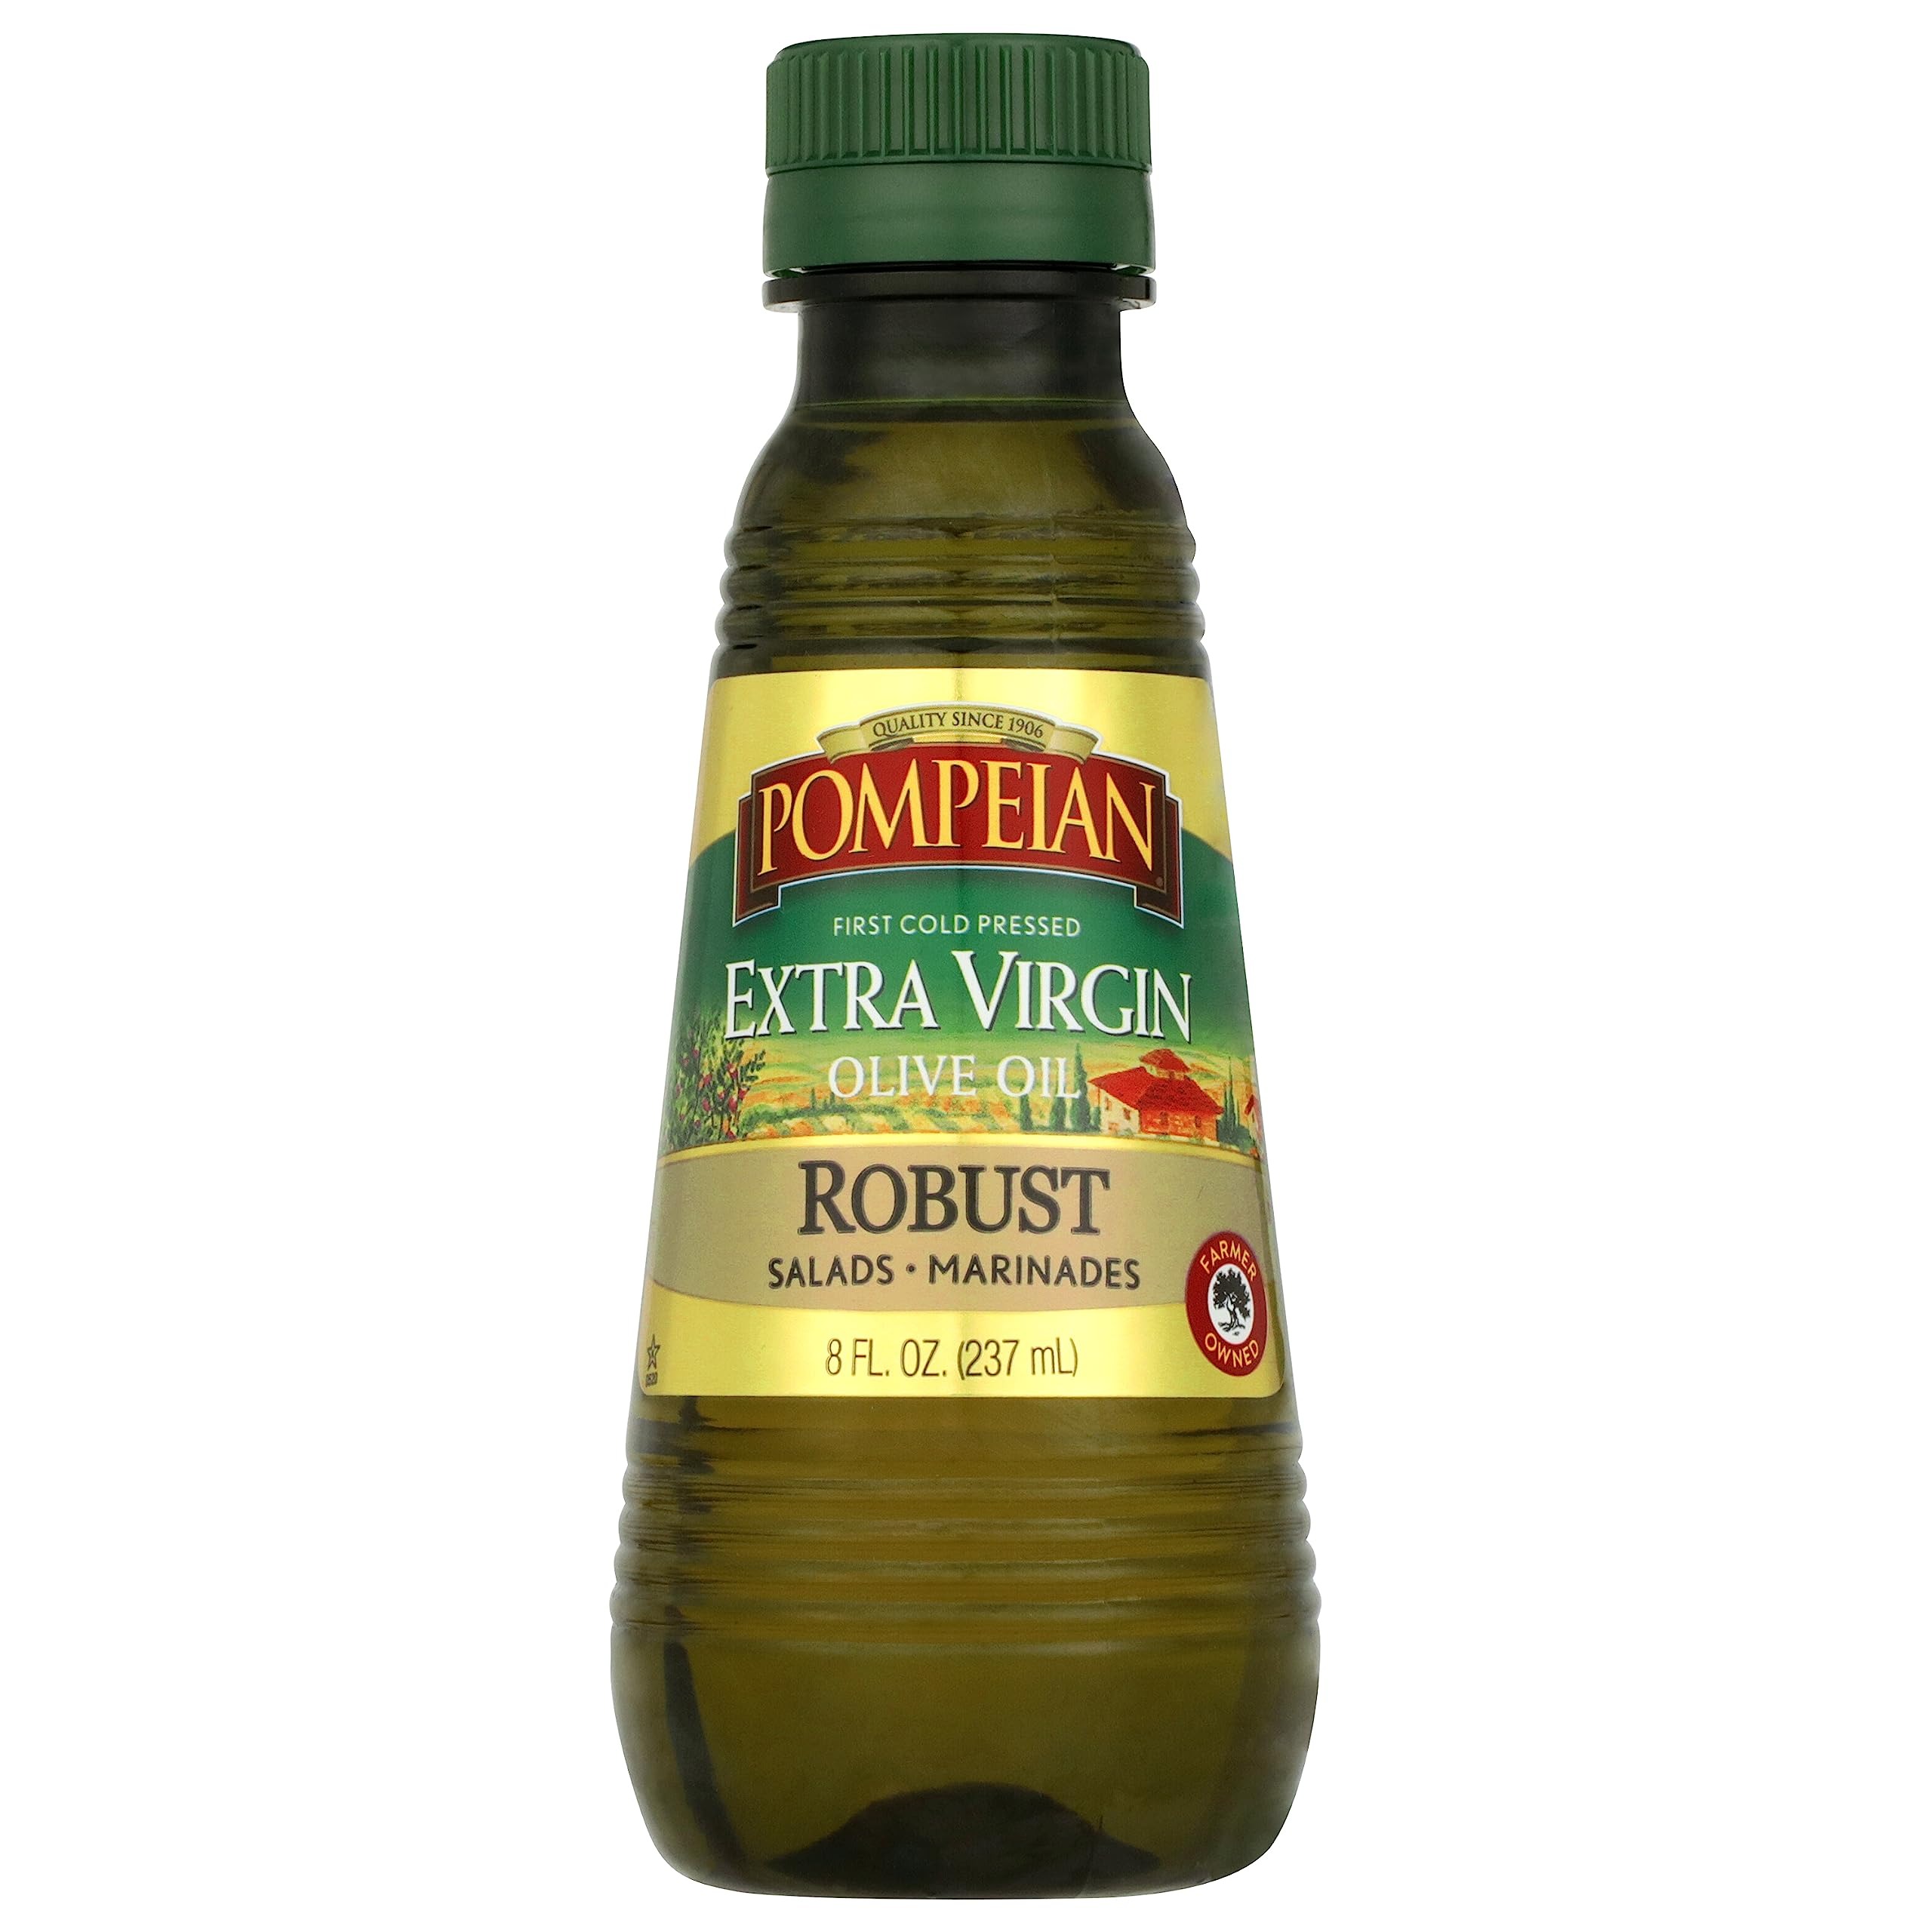
Item Name: Pompeian Robust Extra Virgin Olive Oil, First Cold Pressed, Full-Bodied Flavor, Perfect for Salad Dressings & Marinades, 8 FL. OZ.
Bullet Point 1: ROBUST EXTRA VIRGIN OLIVE OIL: Expertly crafted by The Olive Oil People, this full-bodied extra virgin olive oil is made from first cold pressed olives, grown and nurtured by our family of farmers.
Bullet Point 2: FULL-BODIED, ROBUST TASTE: Pompeian Extra Virgin Olive Oils are ideal for any meal that starts with a sauté and ends with a drizzle. With its robust flavor profile, Pompeian Robust EVOO is perfect for salads and marinades!
Bullet Point 3: 100% FARMER CRAFTED: Quality from The Olive Oil People since 1906.
Bullet Point 4: IMPORTED, FIRST COLD PRESSED EXTRA VIRGIN OLIVE OIL: Certified for Authenticity by the North American Olive Oil Association (NAOOA).
Bullet Point 5: COMMITTED TO QUALITY: Pompeian Robust Extra Virgin Olive Oil is Naturally Gluten Free and Non-Allergenic, Kosher, and Non-GMO Verified by the Non-GMO Project.
Value: 8.0
Unit: Fl Oz

Price: 7.79